Forests Commission Victoria

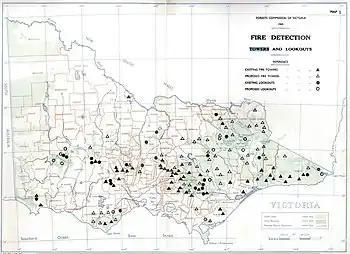
The commission established a network of fire lookouts (hill tops) and fire towers (built structures) from the 1930s and accelerated after Black Friday. Source: Annual Report 1945.

Early foresters, sawmillers and timber merchants recognised the unique qualities of Victorian hardwood timbers and the Government was keen to promote them to the world market. Research into native timbers began sometime after Federation in 1901 and progressed with the publication of Richard Thomas Bakers's important work "Hardwoods of Australia and their Economics" in 1919.